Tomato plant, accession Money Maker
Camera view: tilt-top (135 deg); turntable rotation: 0 degrees
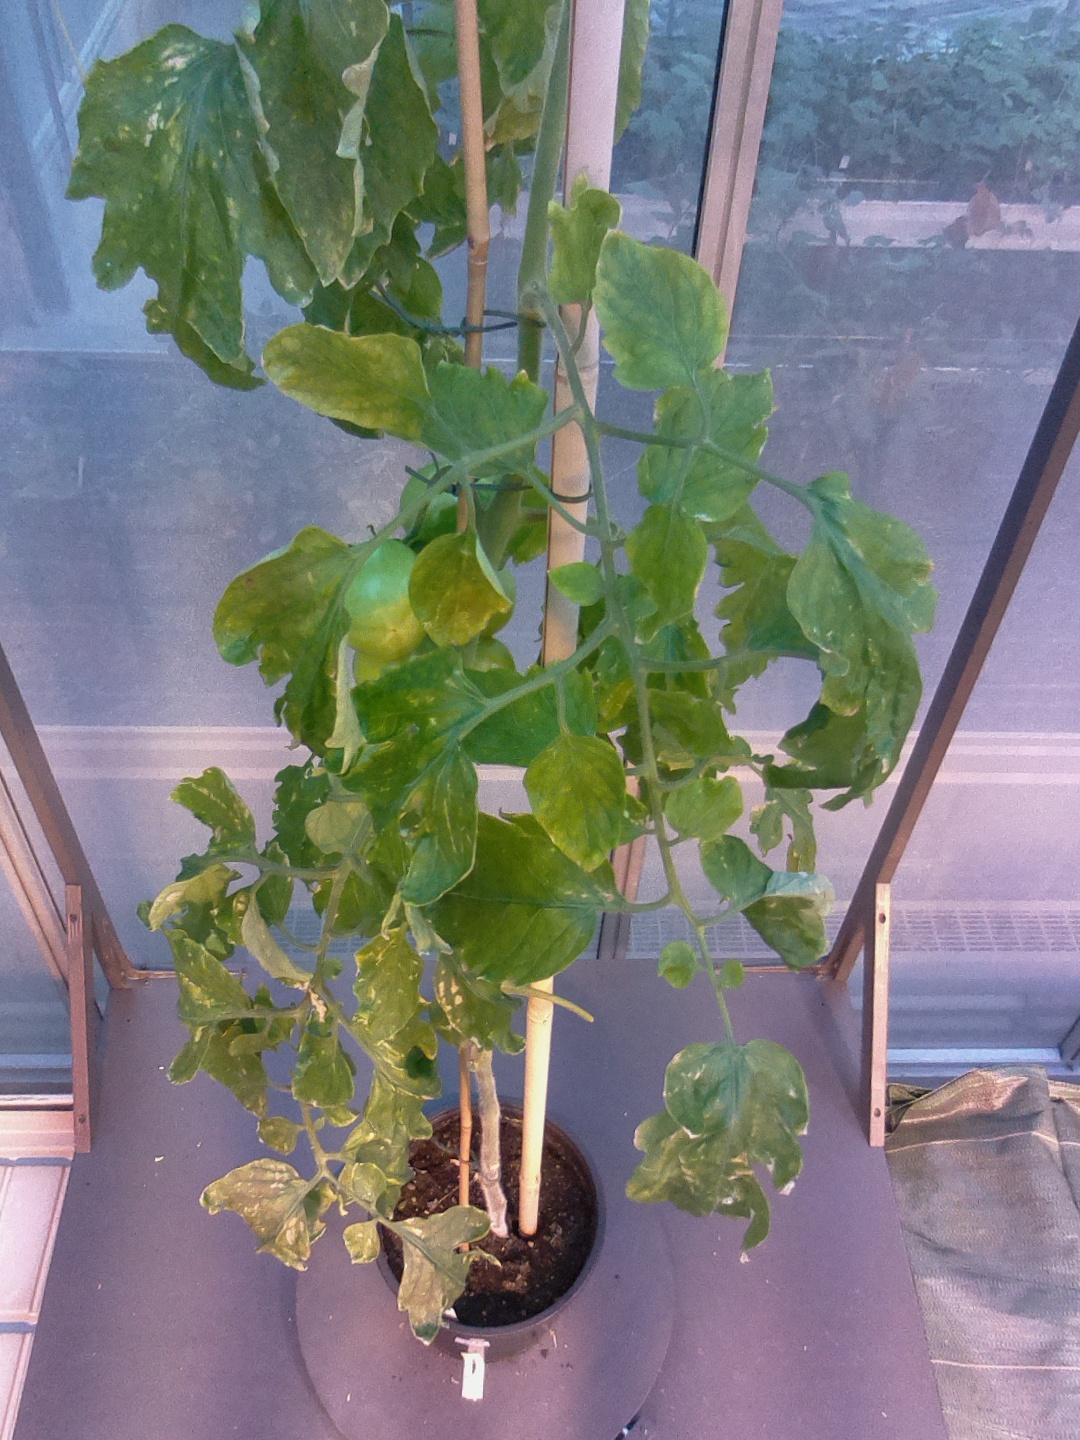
BBCH growth stage 78: 80% -90% of final fruit size